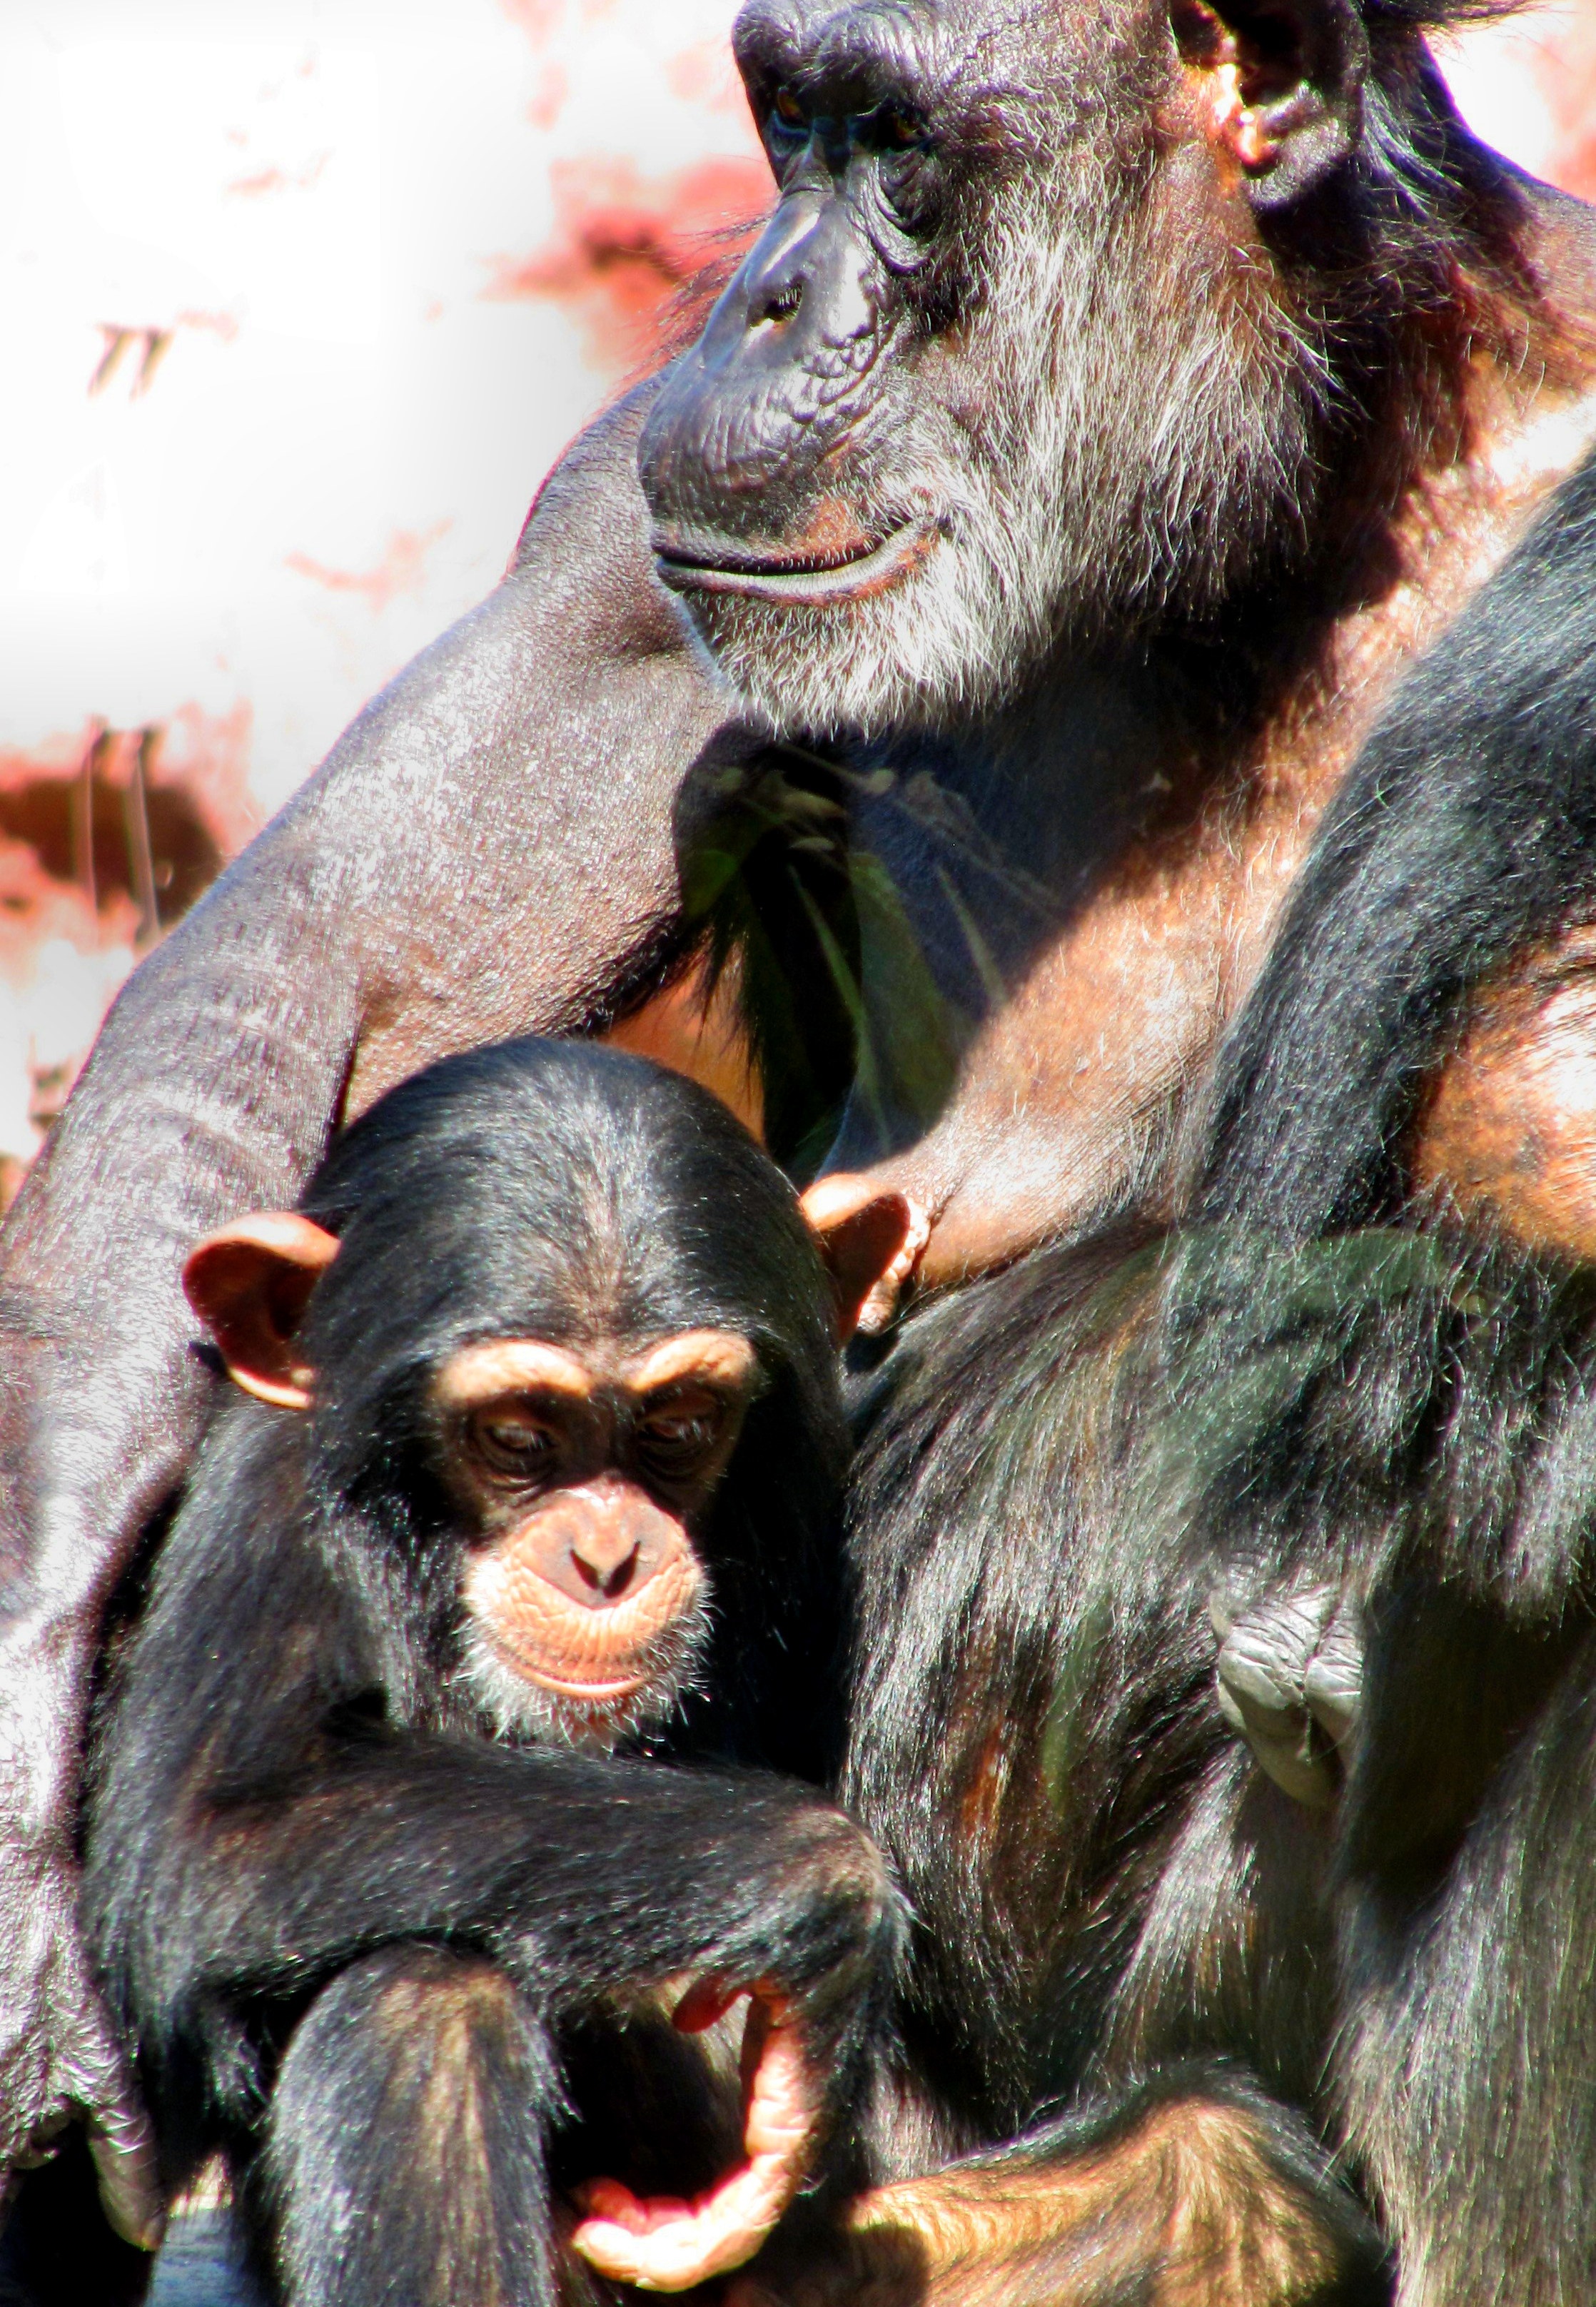
nature, wildlife, zoo, mammal, fauna, primate, chimpanzee, family, ape, vertebrate, animal world, protected, chimps, old and young, recovered, great ape, common chimpanzee